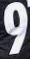
Number: 9